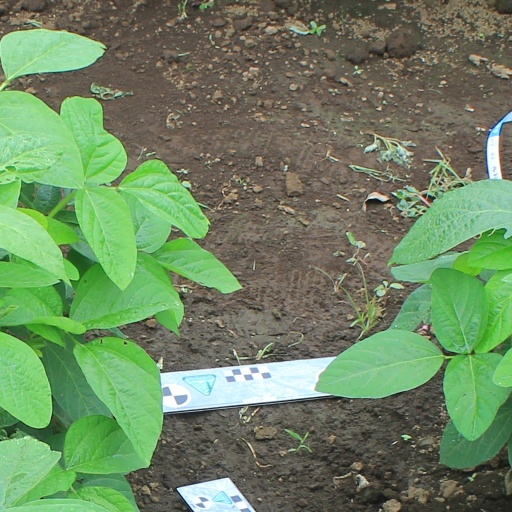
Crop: soybean